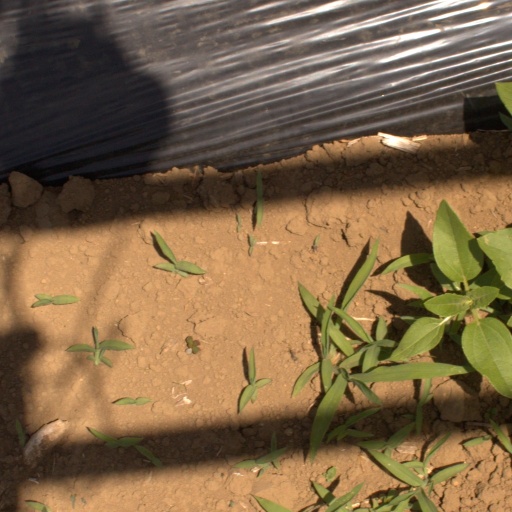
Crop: Jerusalem artichoke